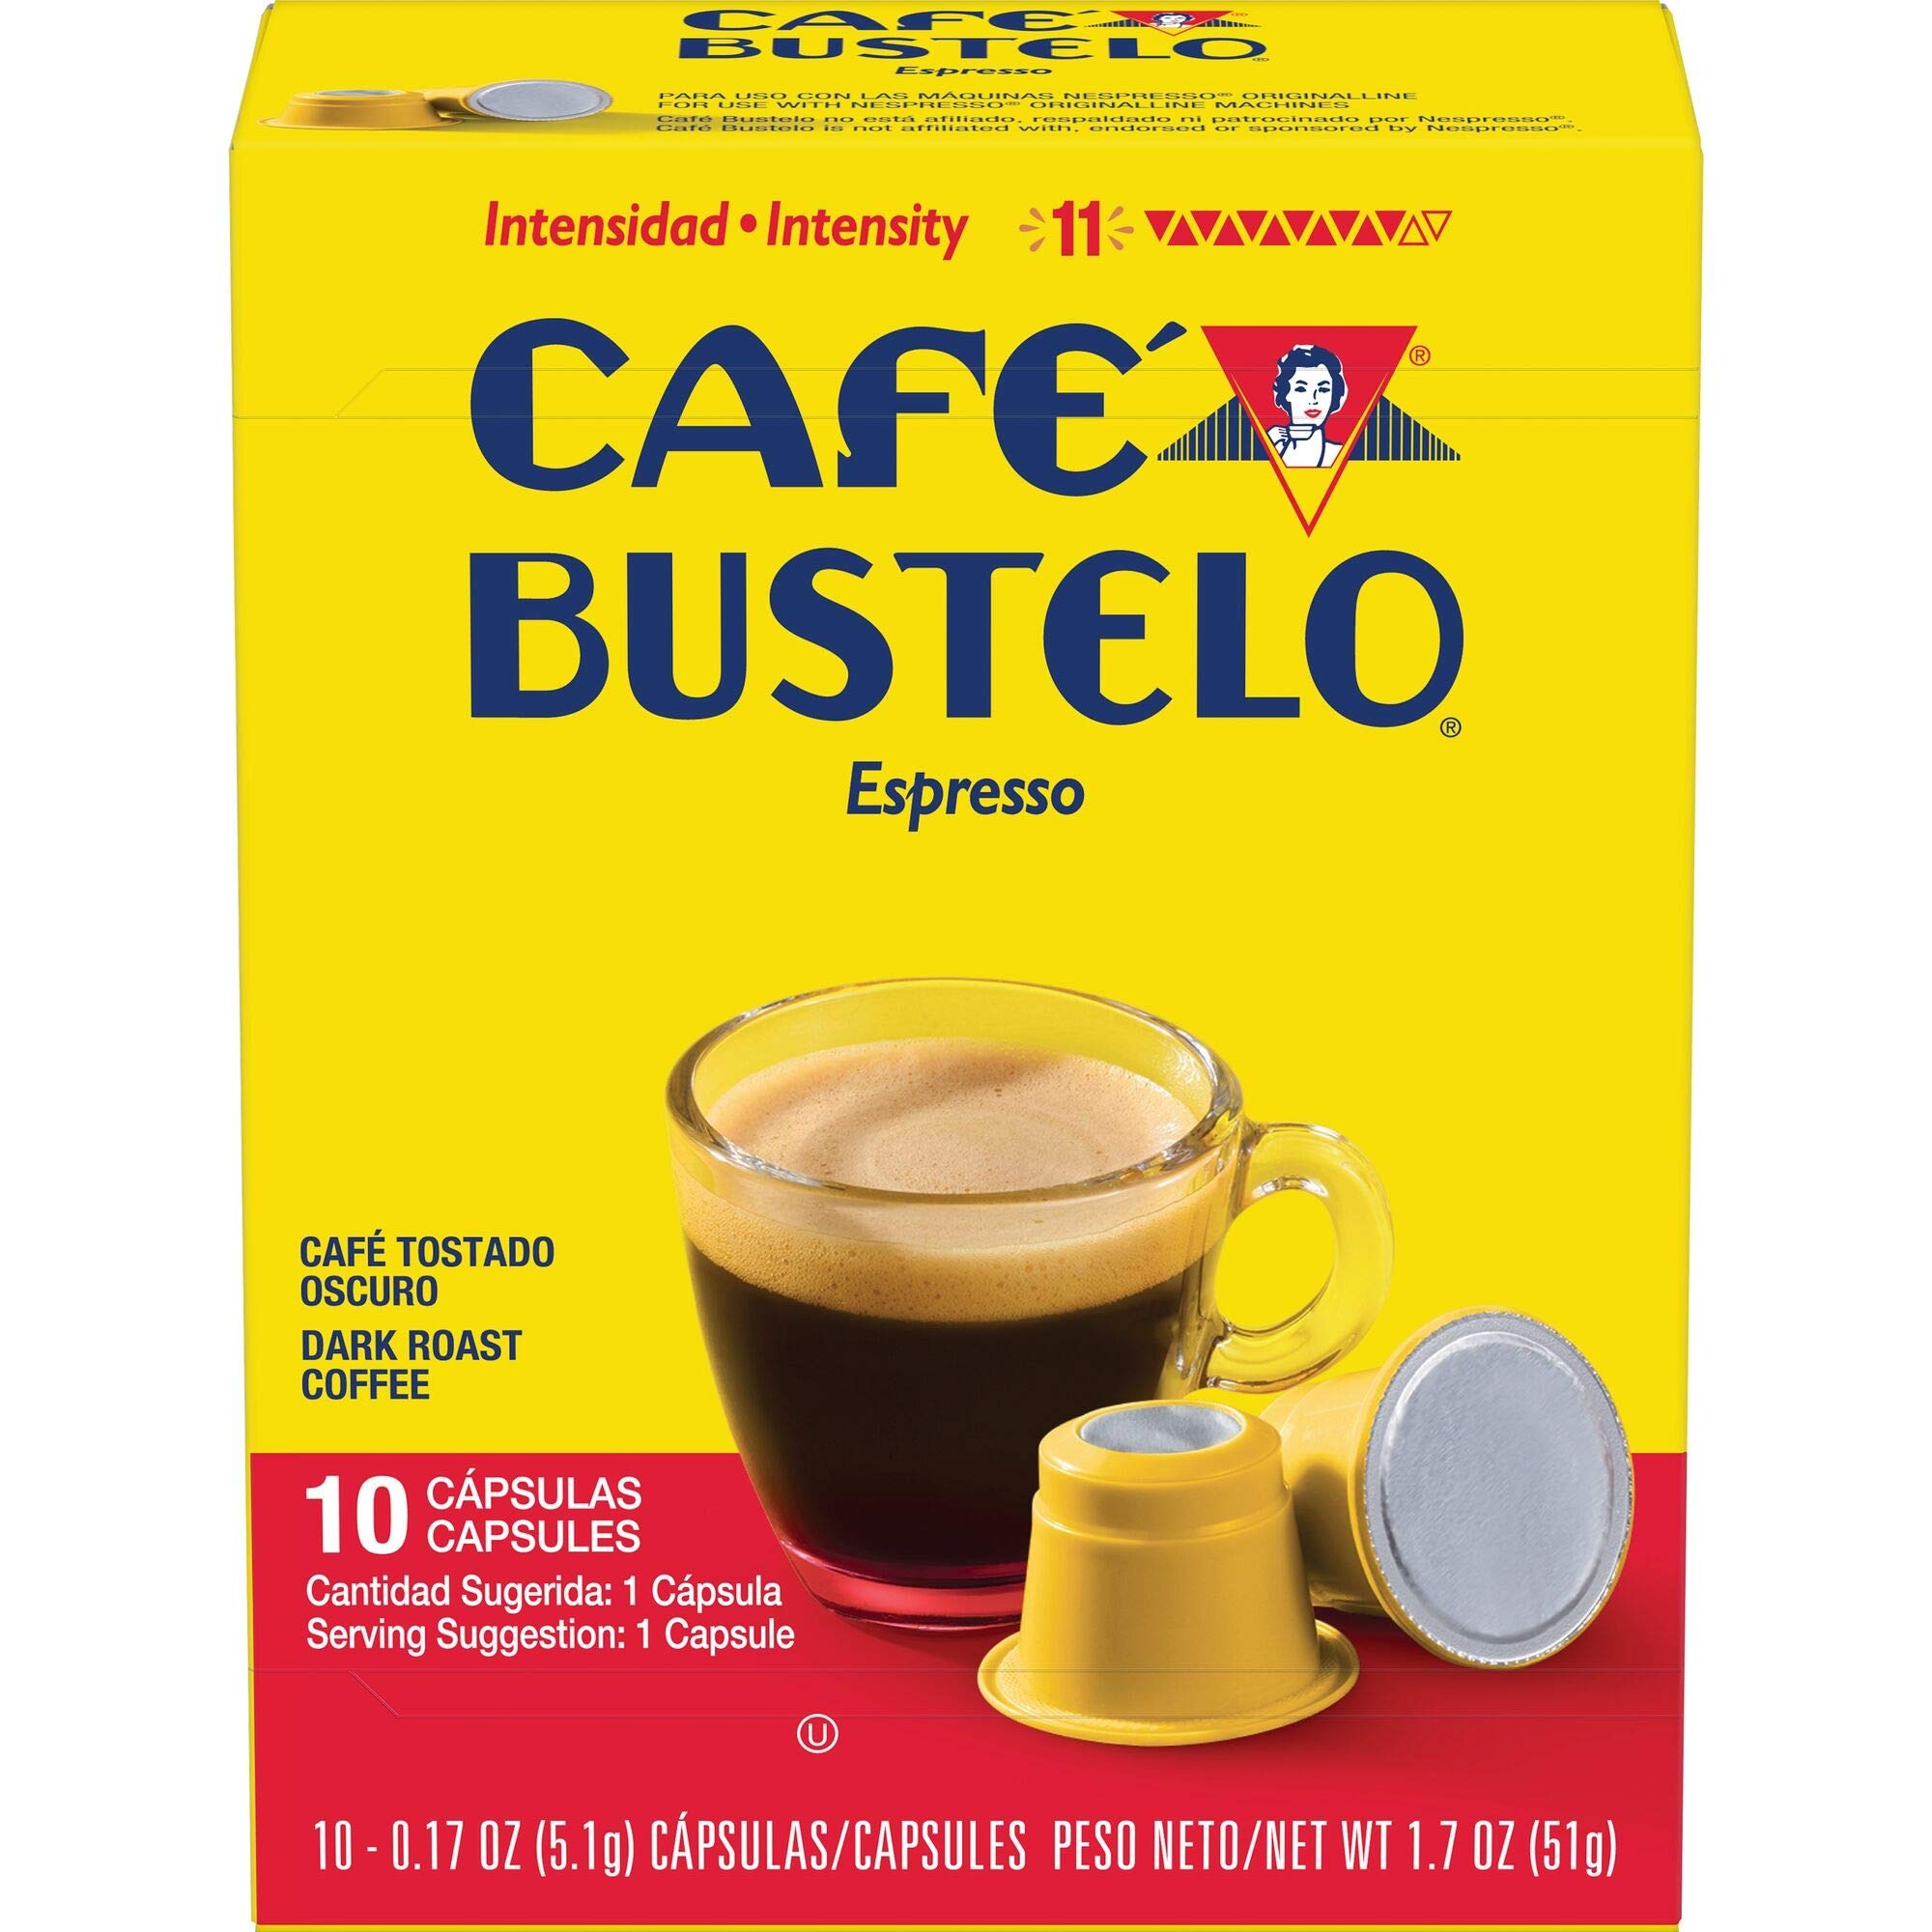
Item Name: Café Bustelo Espresso Dark Roast Coffee, 10 Count Capsules for Espresso Machines, 11 Intensity
Bullet Point 1: Contains 10-count pack of Café Bustelo espresso capsules
Bullet Point 2: Blend of 100 percent Brazilian coffee
Bullet Point 3: Specially roasted to ensure delicious, full-bodied coffee
Bullet Point 4: For use with Nespresso Original Line machines
Value: 10.0
Unit: Count

Price: 8.59